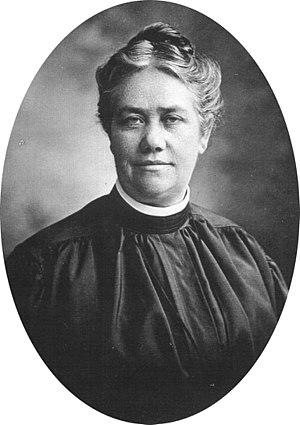
Alma Bridwell White, née Mollie Alma Bridwell le 16 juin 1862 et morte le 26 juin 1946, est la fondatrice de la Pillar of Fire International, dont elle fut pasteur et surtout évêque de 1918 à sa mort. Elle a donc été la première femme à avoir été consacrée évêque aux États-Unis. Elle est connue pour ses positions à la fois féministes, anticatholiques, antisémites, suprémaciste et racistes, son organisation étant l'une des rares congrégations religieuses à revendiquer une proximité avec le Ku Klux Klan.